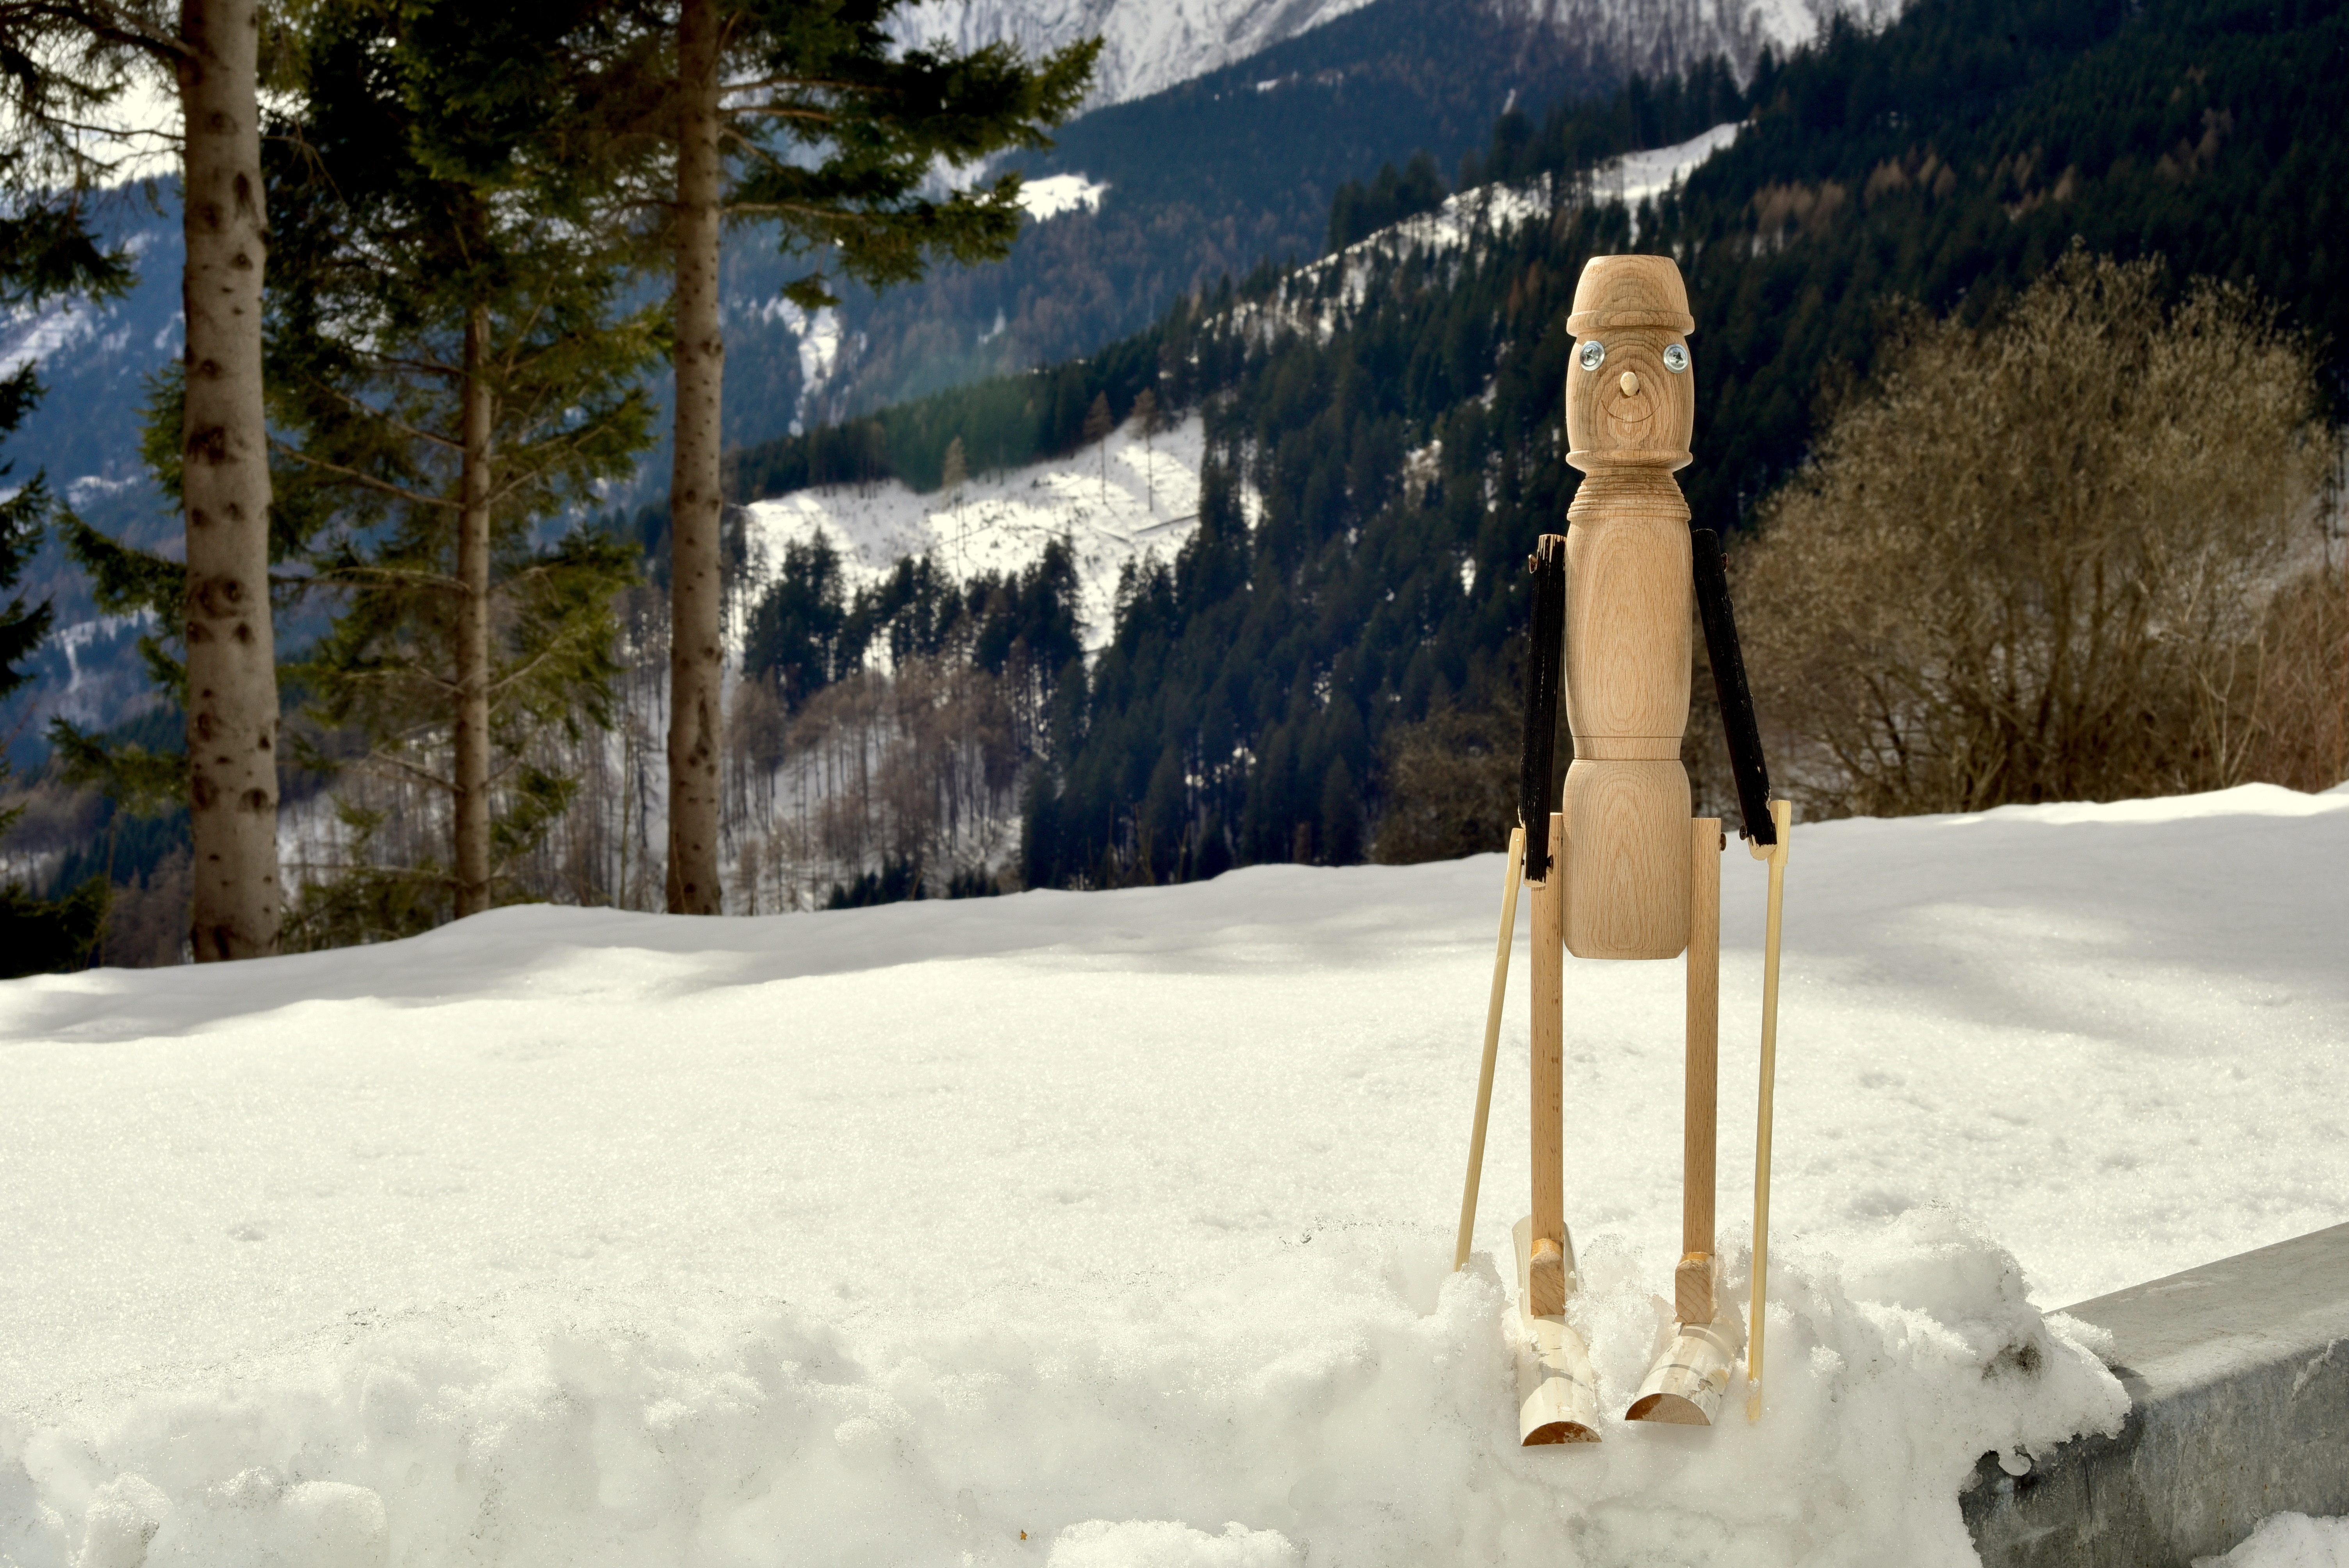
landscape, nature, mountain, snow, cold, winter, white, ice, weather, frozen, season, winter landscape, mountains, footwear, blizzard, pinocchio, freezing, bianca